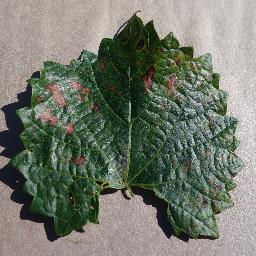
Label: Grape___Esca_(Black_Measles)